Big Bill Smith

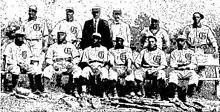
1904 Cuban X-Giants

In his 30s, Smith played for the Cuban X-Giants for a couple seasons. Then, he moved on to the Brooklyn Royal Giants in 1905, and also to half a dozen other teams.